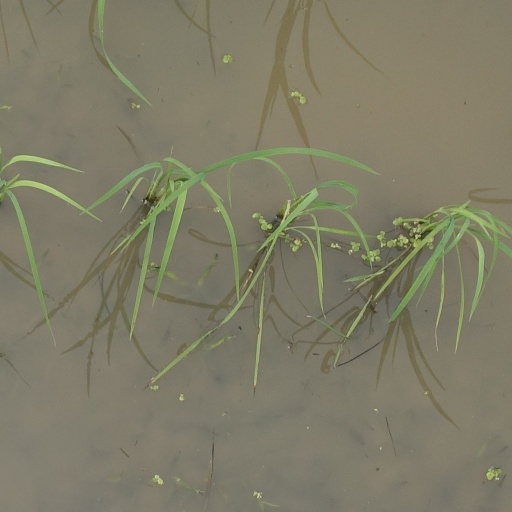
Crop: rice